Dagmara Wozniak

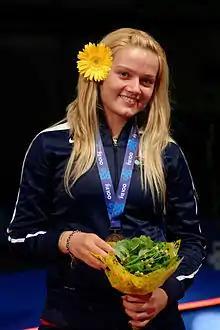
Wozniak at the 2013 World Fencing Championships

Dagmara "Daga" Wozniak (born July 1, 1988) is an American saber fencer. Wozniak was named to the U.S. Olympic team at the 2008 Summer Olympics in women's saber competition as a substitute, and as a competitor at the 2012 and 2016 Summer Olympics. As of the summer of 2016, she was ranked as one of the top 10 saber fencers in the world.